Kusa mochi

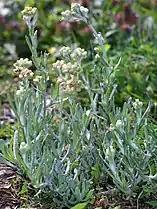
Jersey cudweed

The custom to knead Japanese mugwort was adopted from the Chinese. Documents state that nobles were eating kusa mochi during palace events in the Heian era. It used to be made with Jersey cudweed before the Heian era. Another purported reason for the change in ingredients was because Jersey cudweed is called "Haha-ko-gusa" which literally translates to "mother-and-child grass". As kusa mochi was enjoyed with a purpose of wishing for the health and well-being of mother and her children, it was considered ominous to knead jersey cudweed into the mochi.